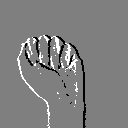
ASL letter: a